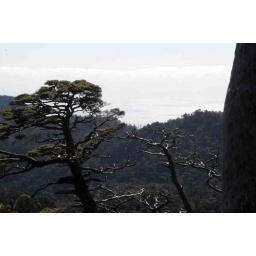
Looking over forest and cloud